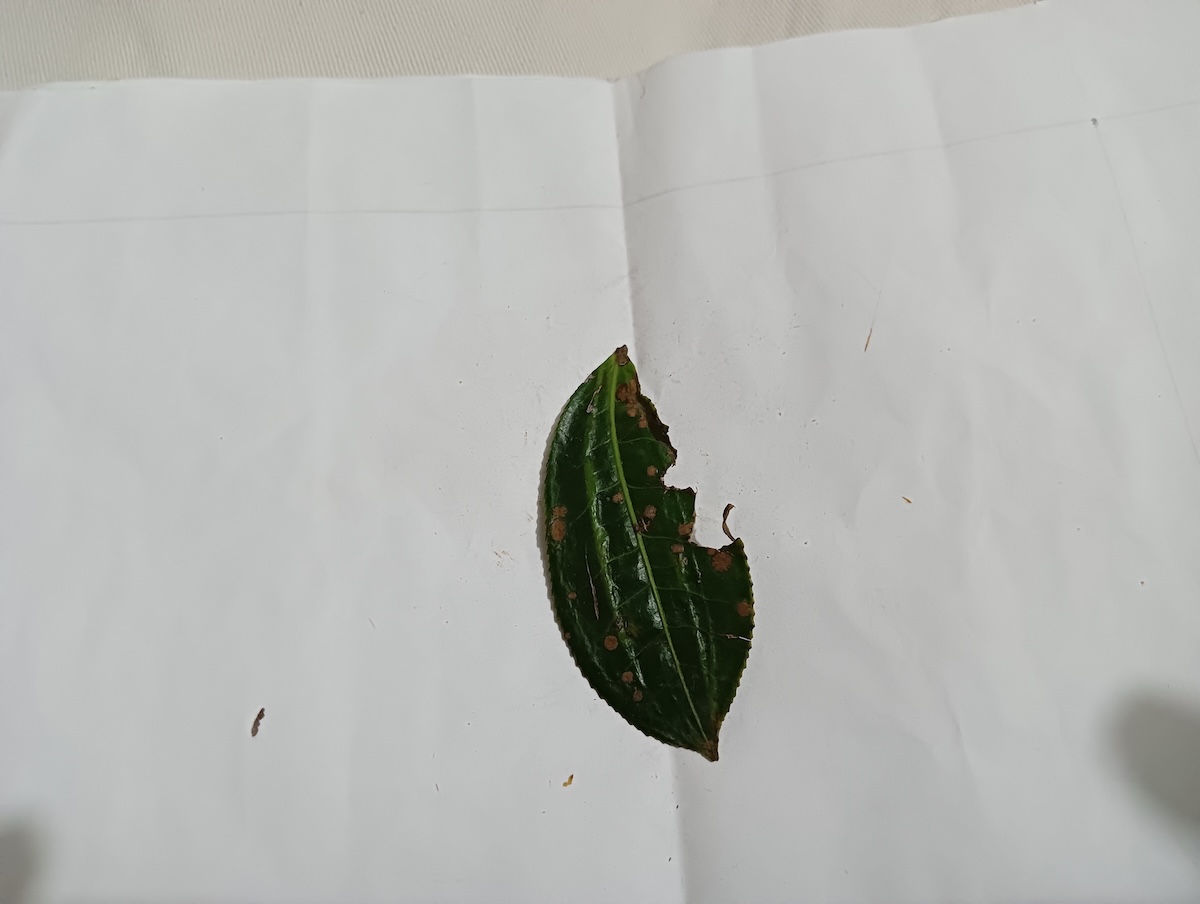
Label: Brown Blight